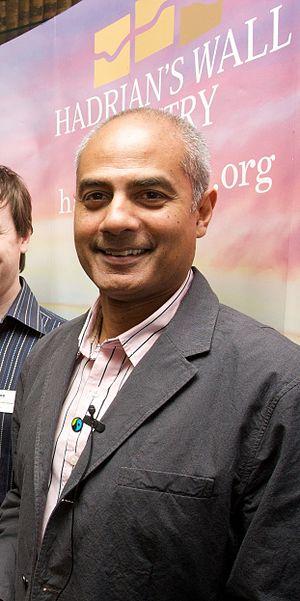
George Maxwell Alagiah, né le 22 novembre 1955 en Sri Lanka, est un présentateur de la BBC Television au Royaume-Uni. Avec Natasha Kaplinsky, il présente le Six O'Clock News, un téléjournal qui a lieu à 18 h, heure de Grande-Bretagne. Il est le présentateur principal de World News Today depuis son début.